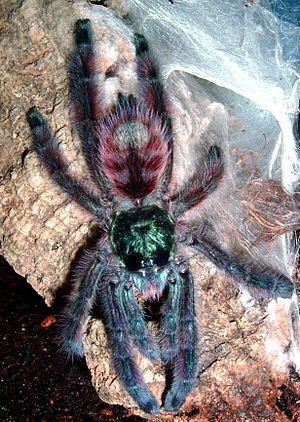
Caribena versicolor est une espèce d'araignées mygalomorphes de la famille des Theraphosidae. En français, elle est nommée Aviculaire antillaise ou Matoutou falaise.